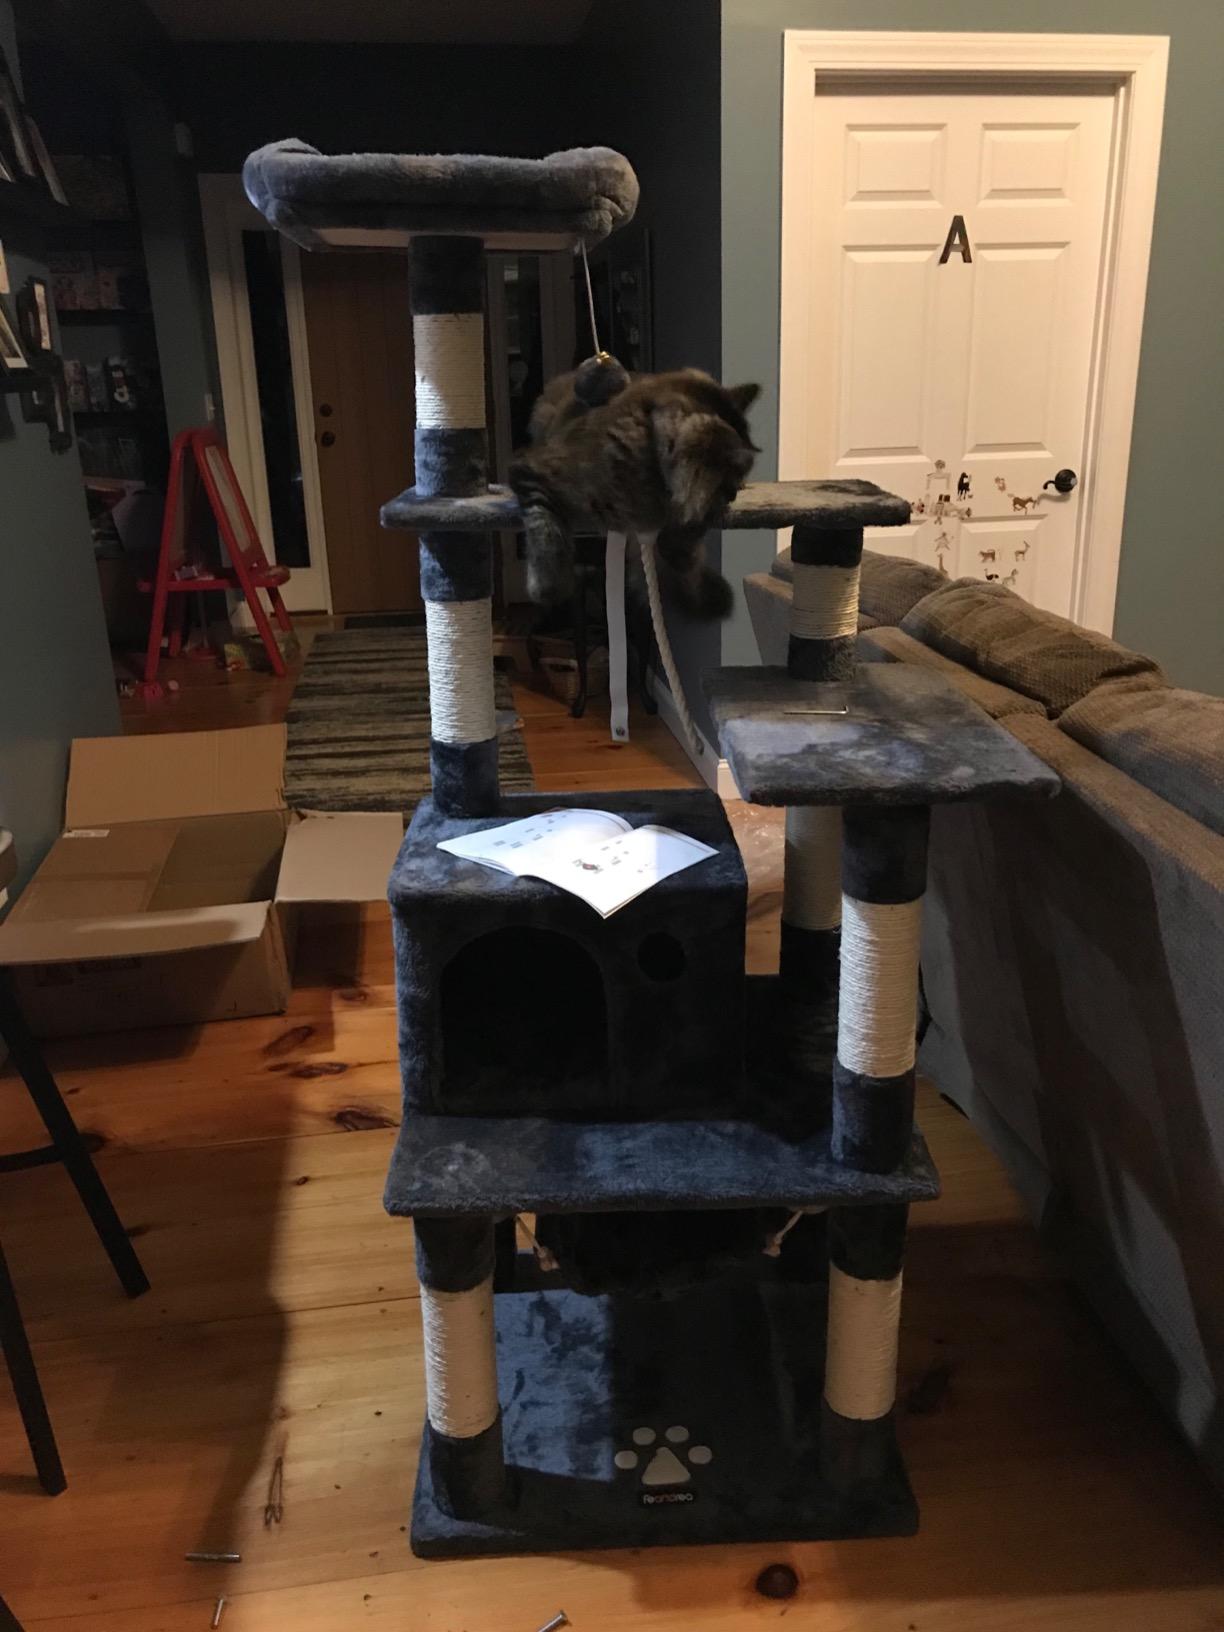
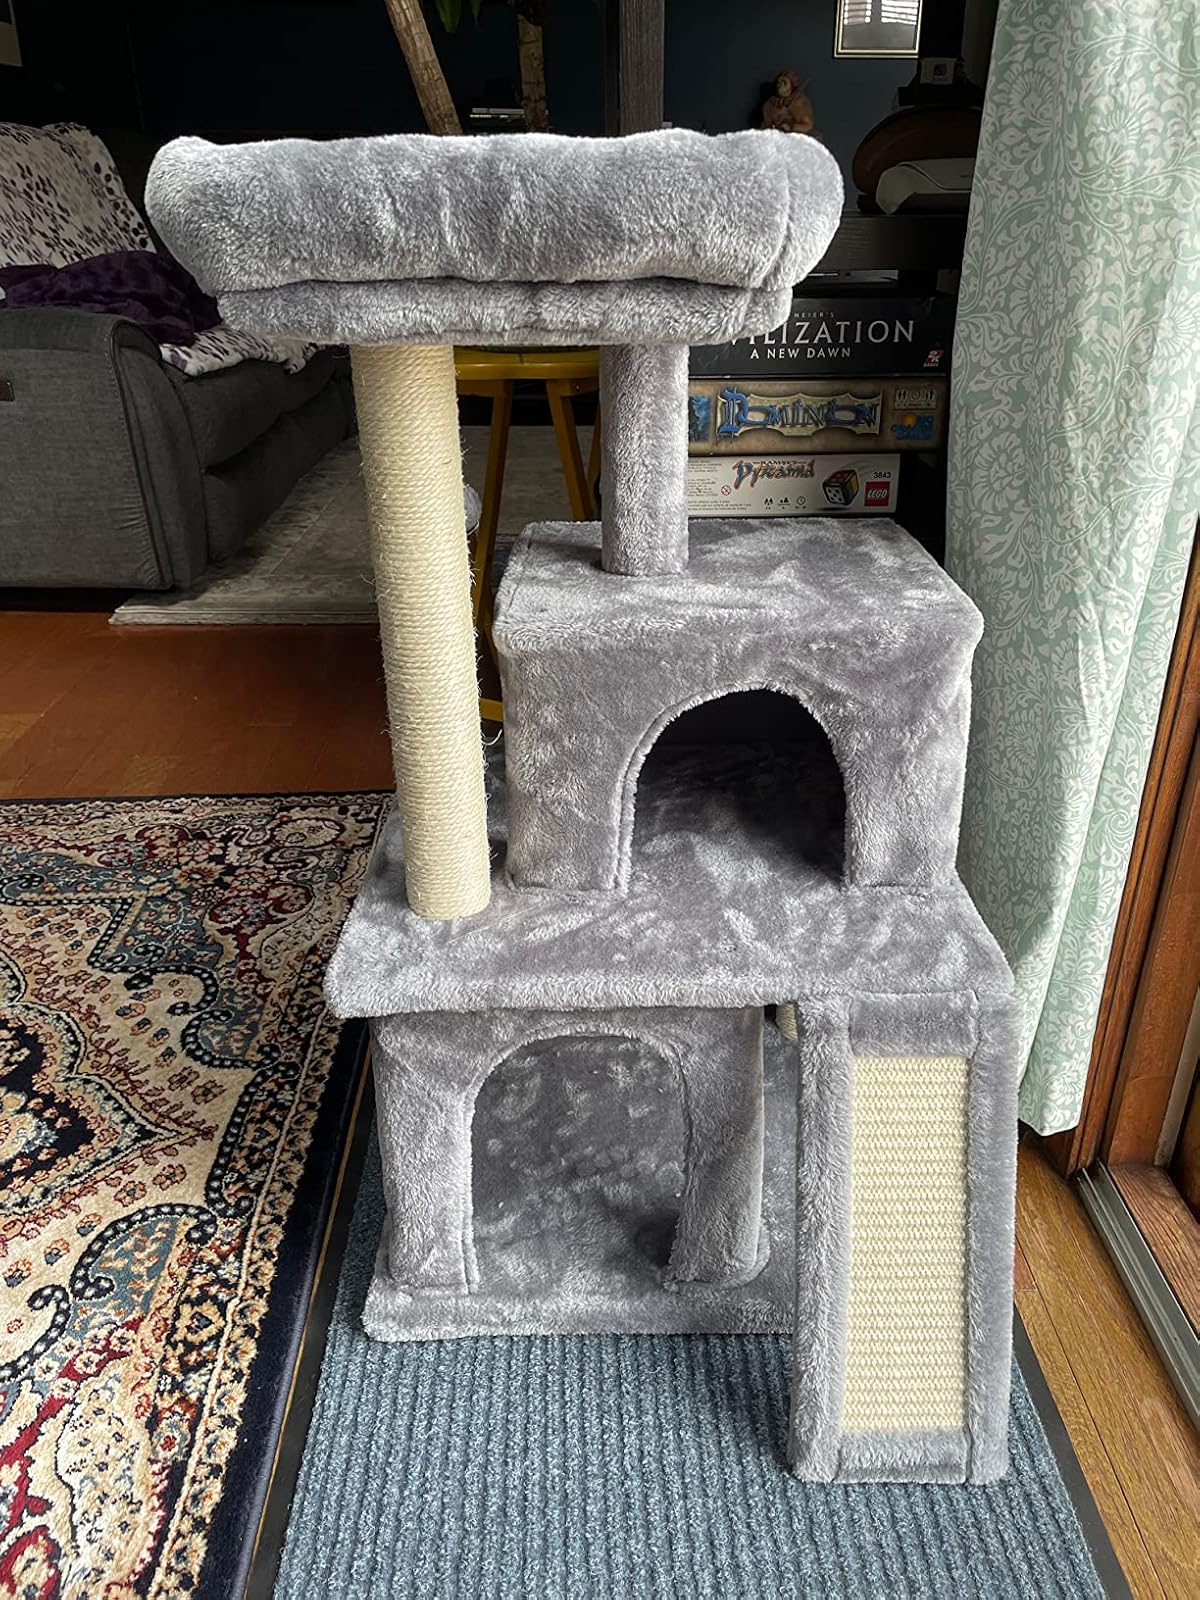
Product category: items_cat tree
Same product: no